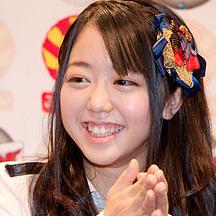
Age: 16